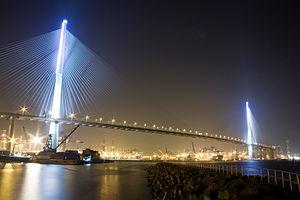
Le pont de Stonecutters sur le cannal de Rambler à Hong Kong